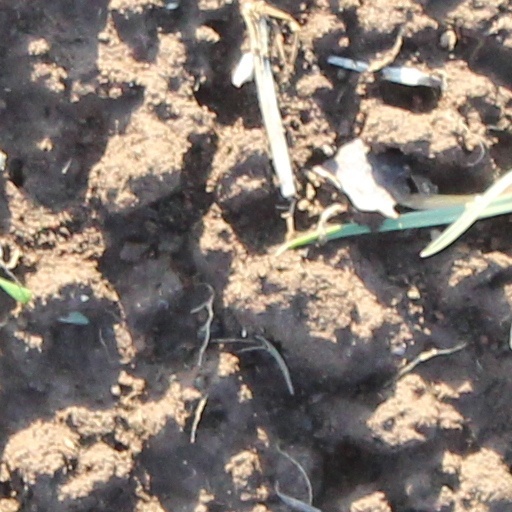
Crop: wheat